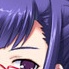
Portrait style: Anime Portrait